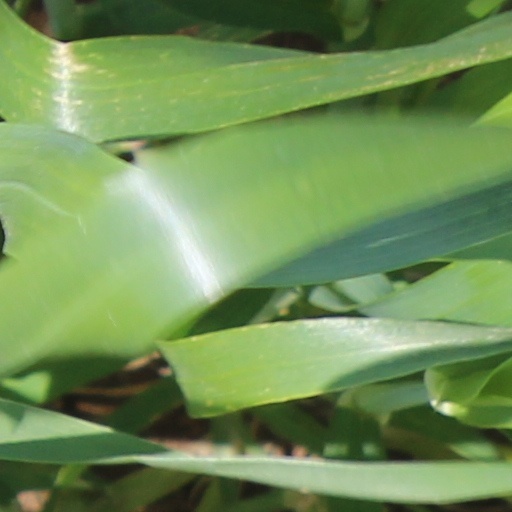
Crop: wheat